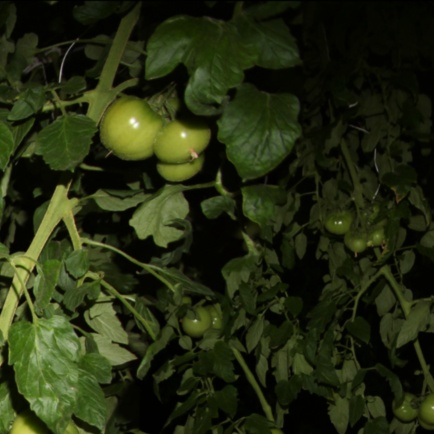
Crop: tomato